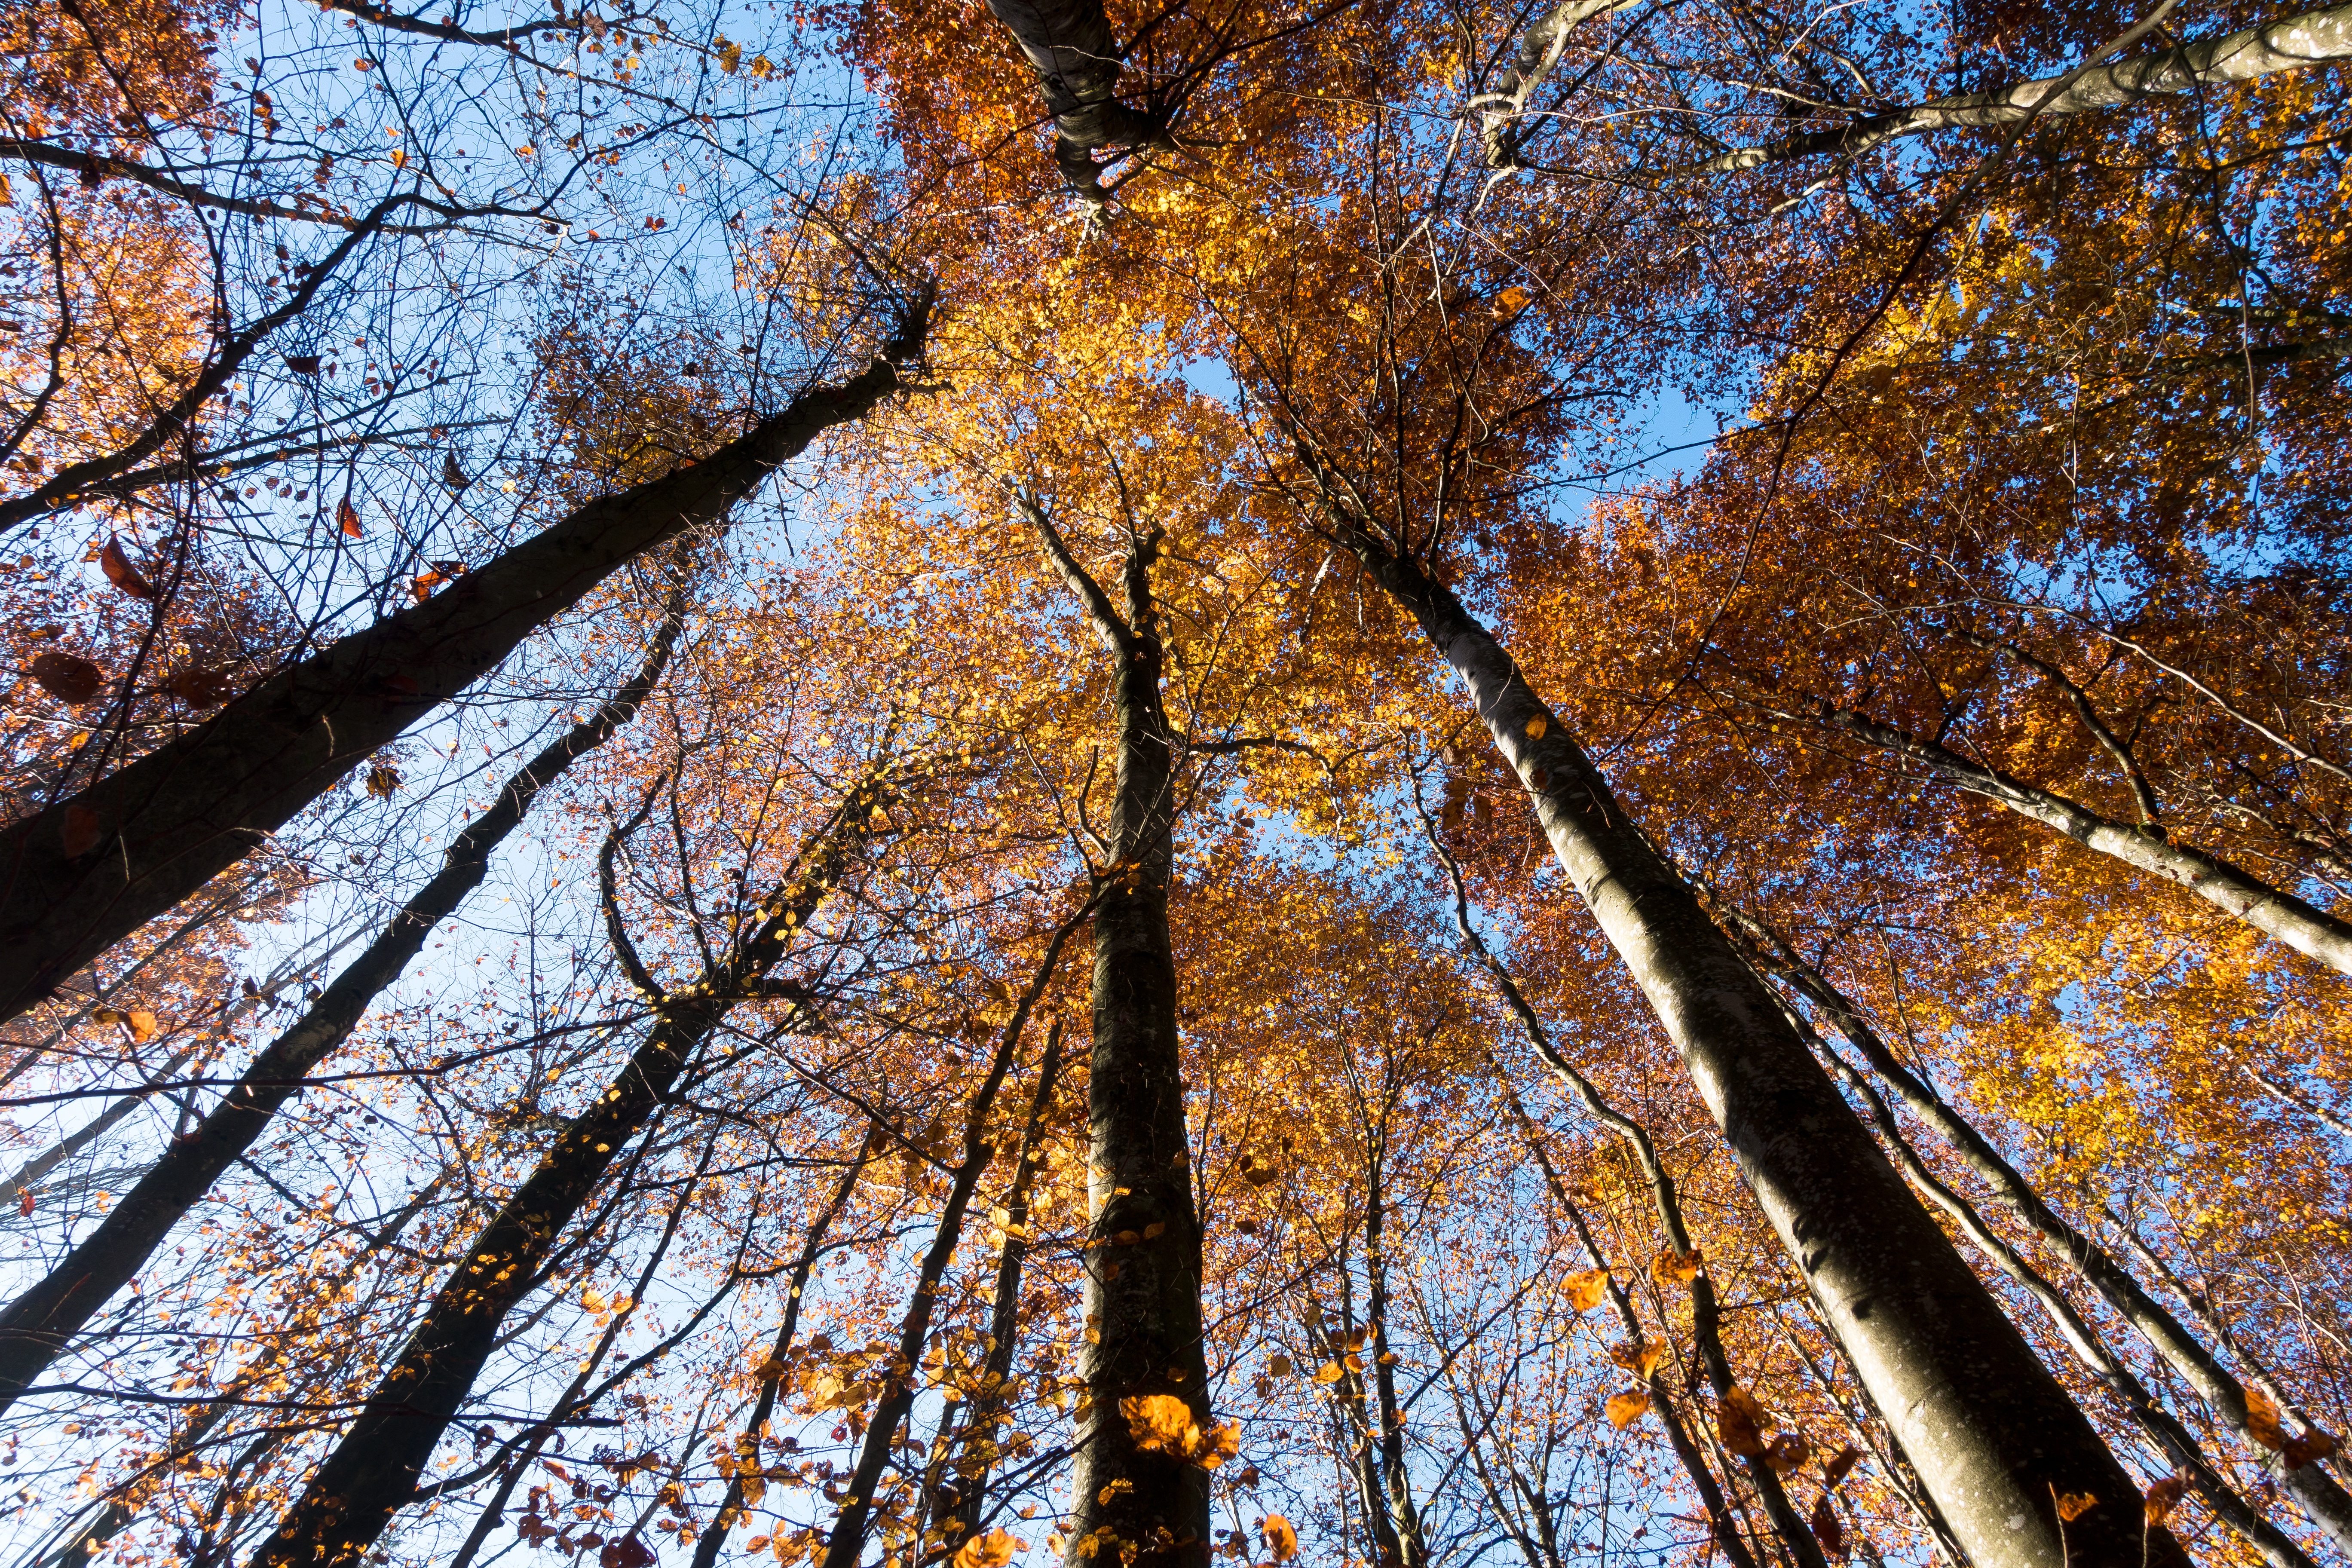
tree, nature, forest, branch, winter, plant, sky, sunlight, leaf, flower, orange, autumn, blue, colorful, yellow, season, deciduous tree, leaves, deciduous, woodland, beech, low angle shot, flowering plant, woody plant, land plant